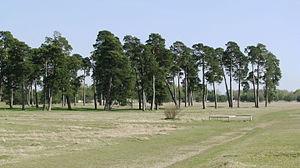
Le Panzerwiese est une zone naturelle de landes de 200 hectares située à Milbertshofen-Am Hart, au nord de Munich, en Allemagne.